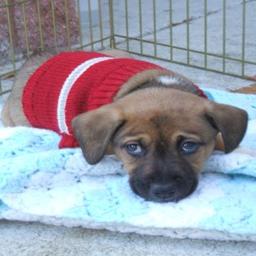
Animal: dogs